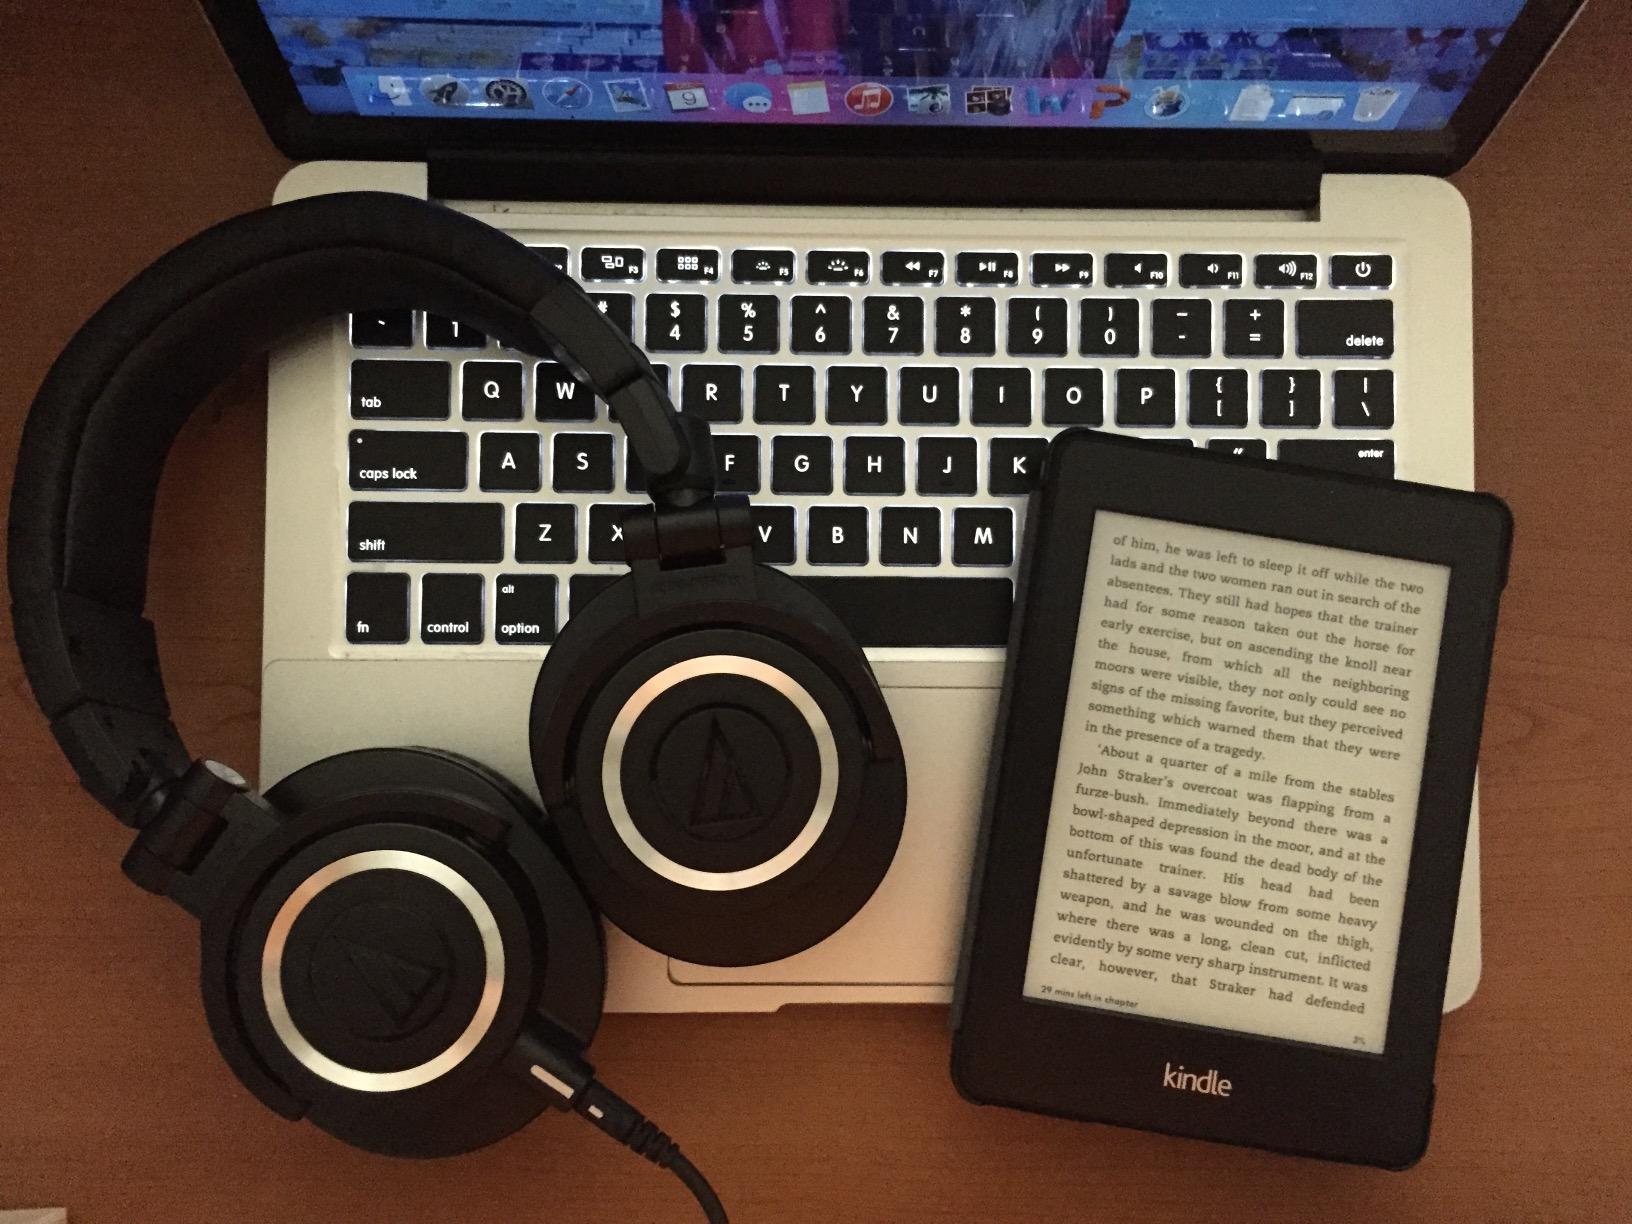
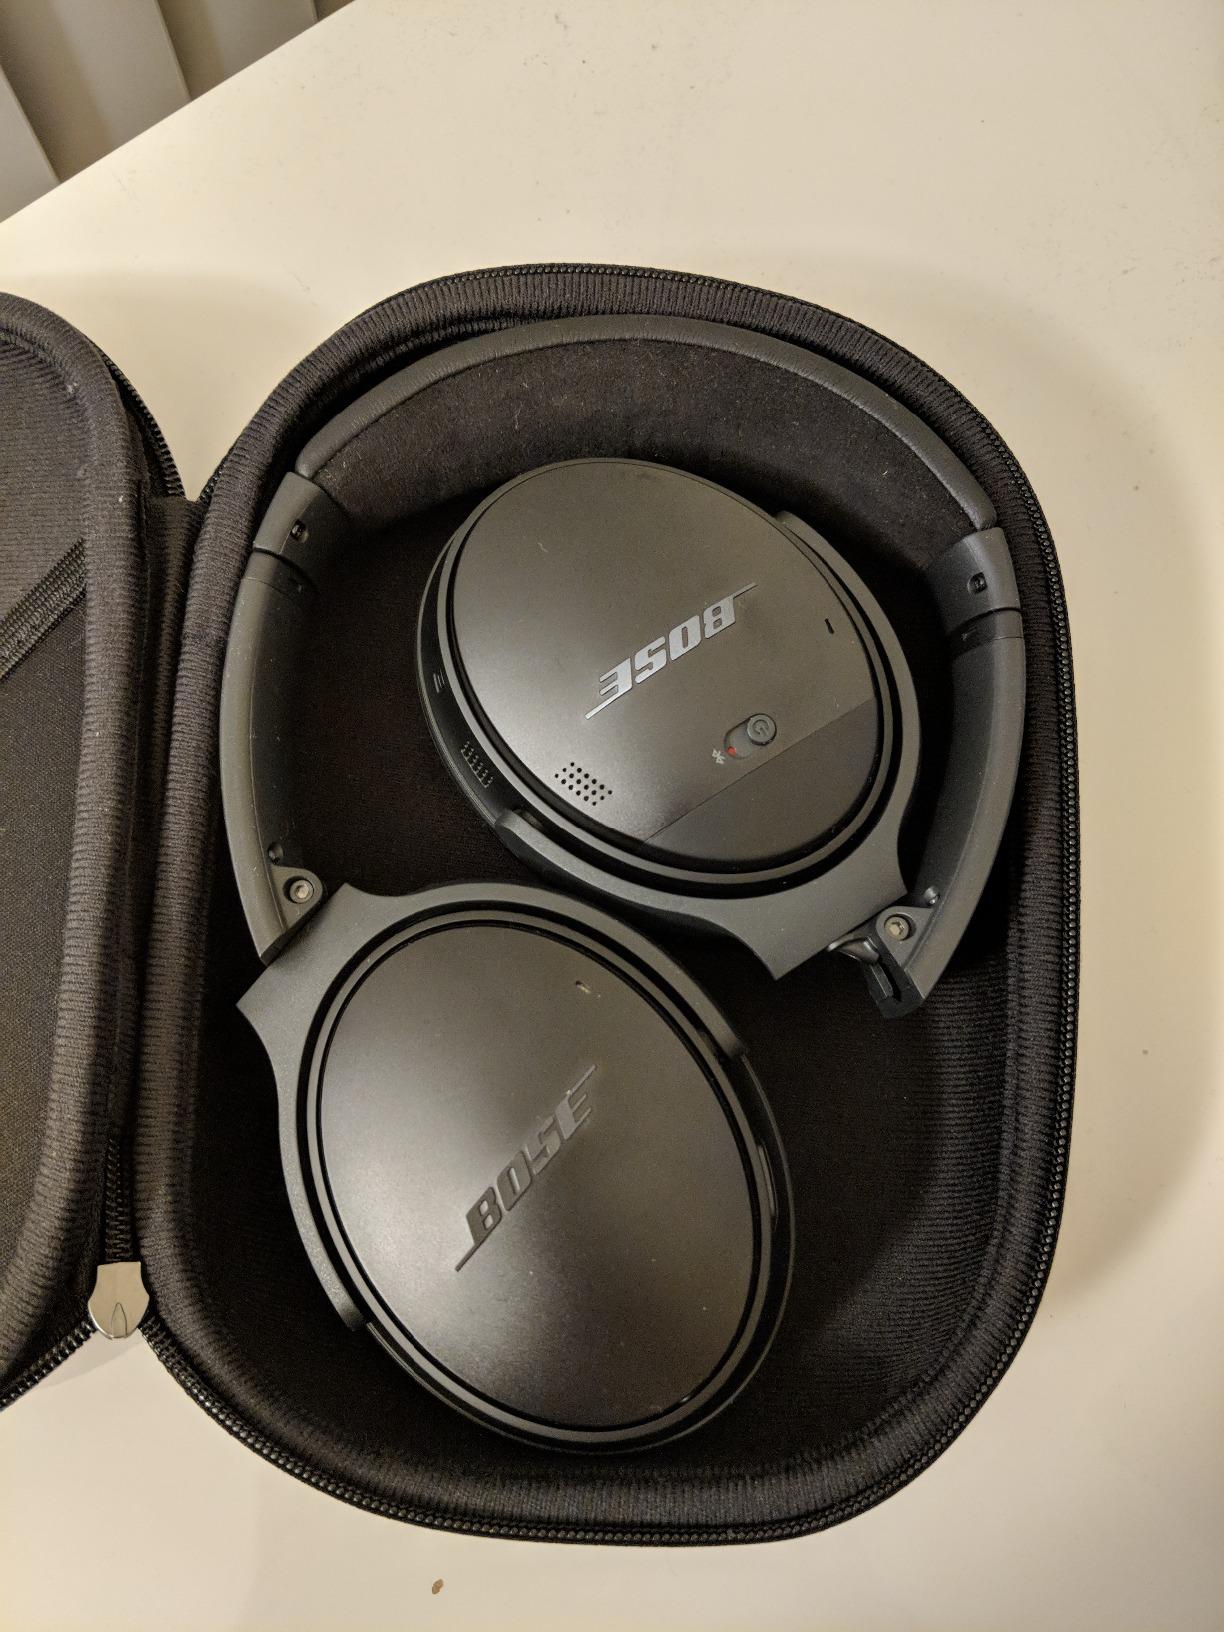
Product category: headphones
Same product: no